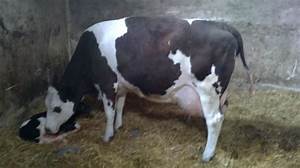
Label: mucca